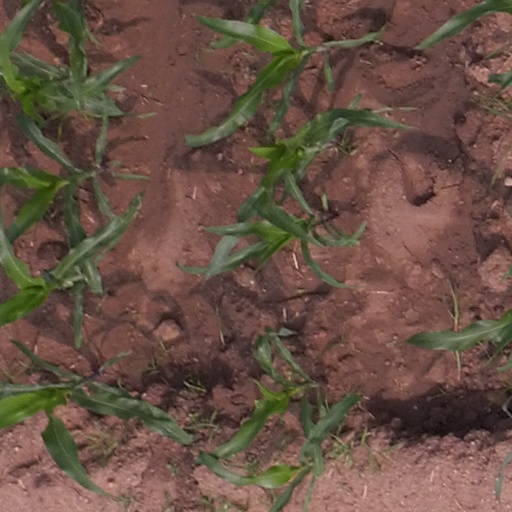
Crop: maize; corn